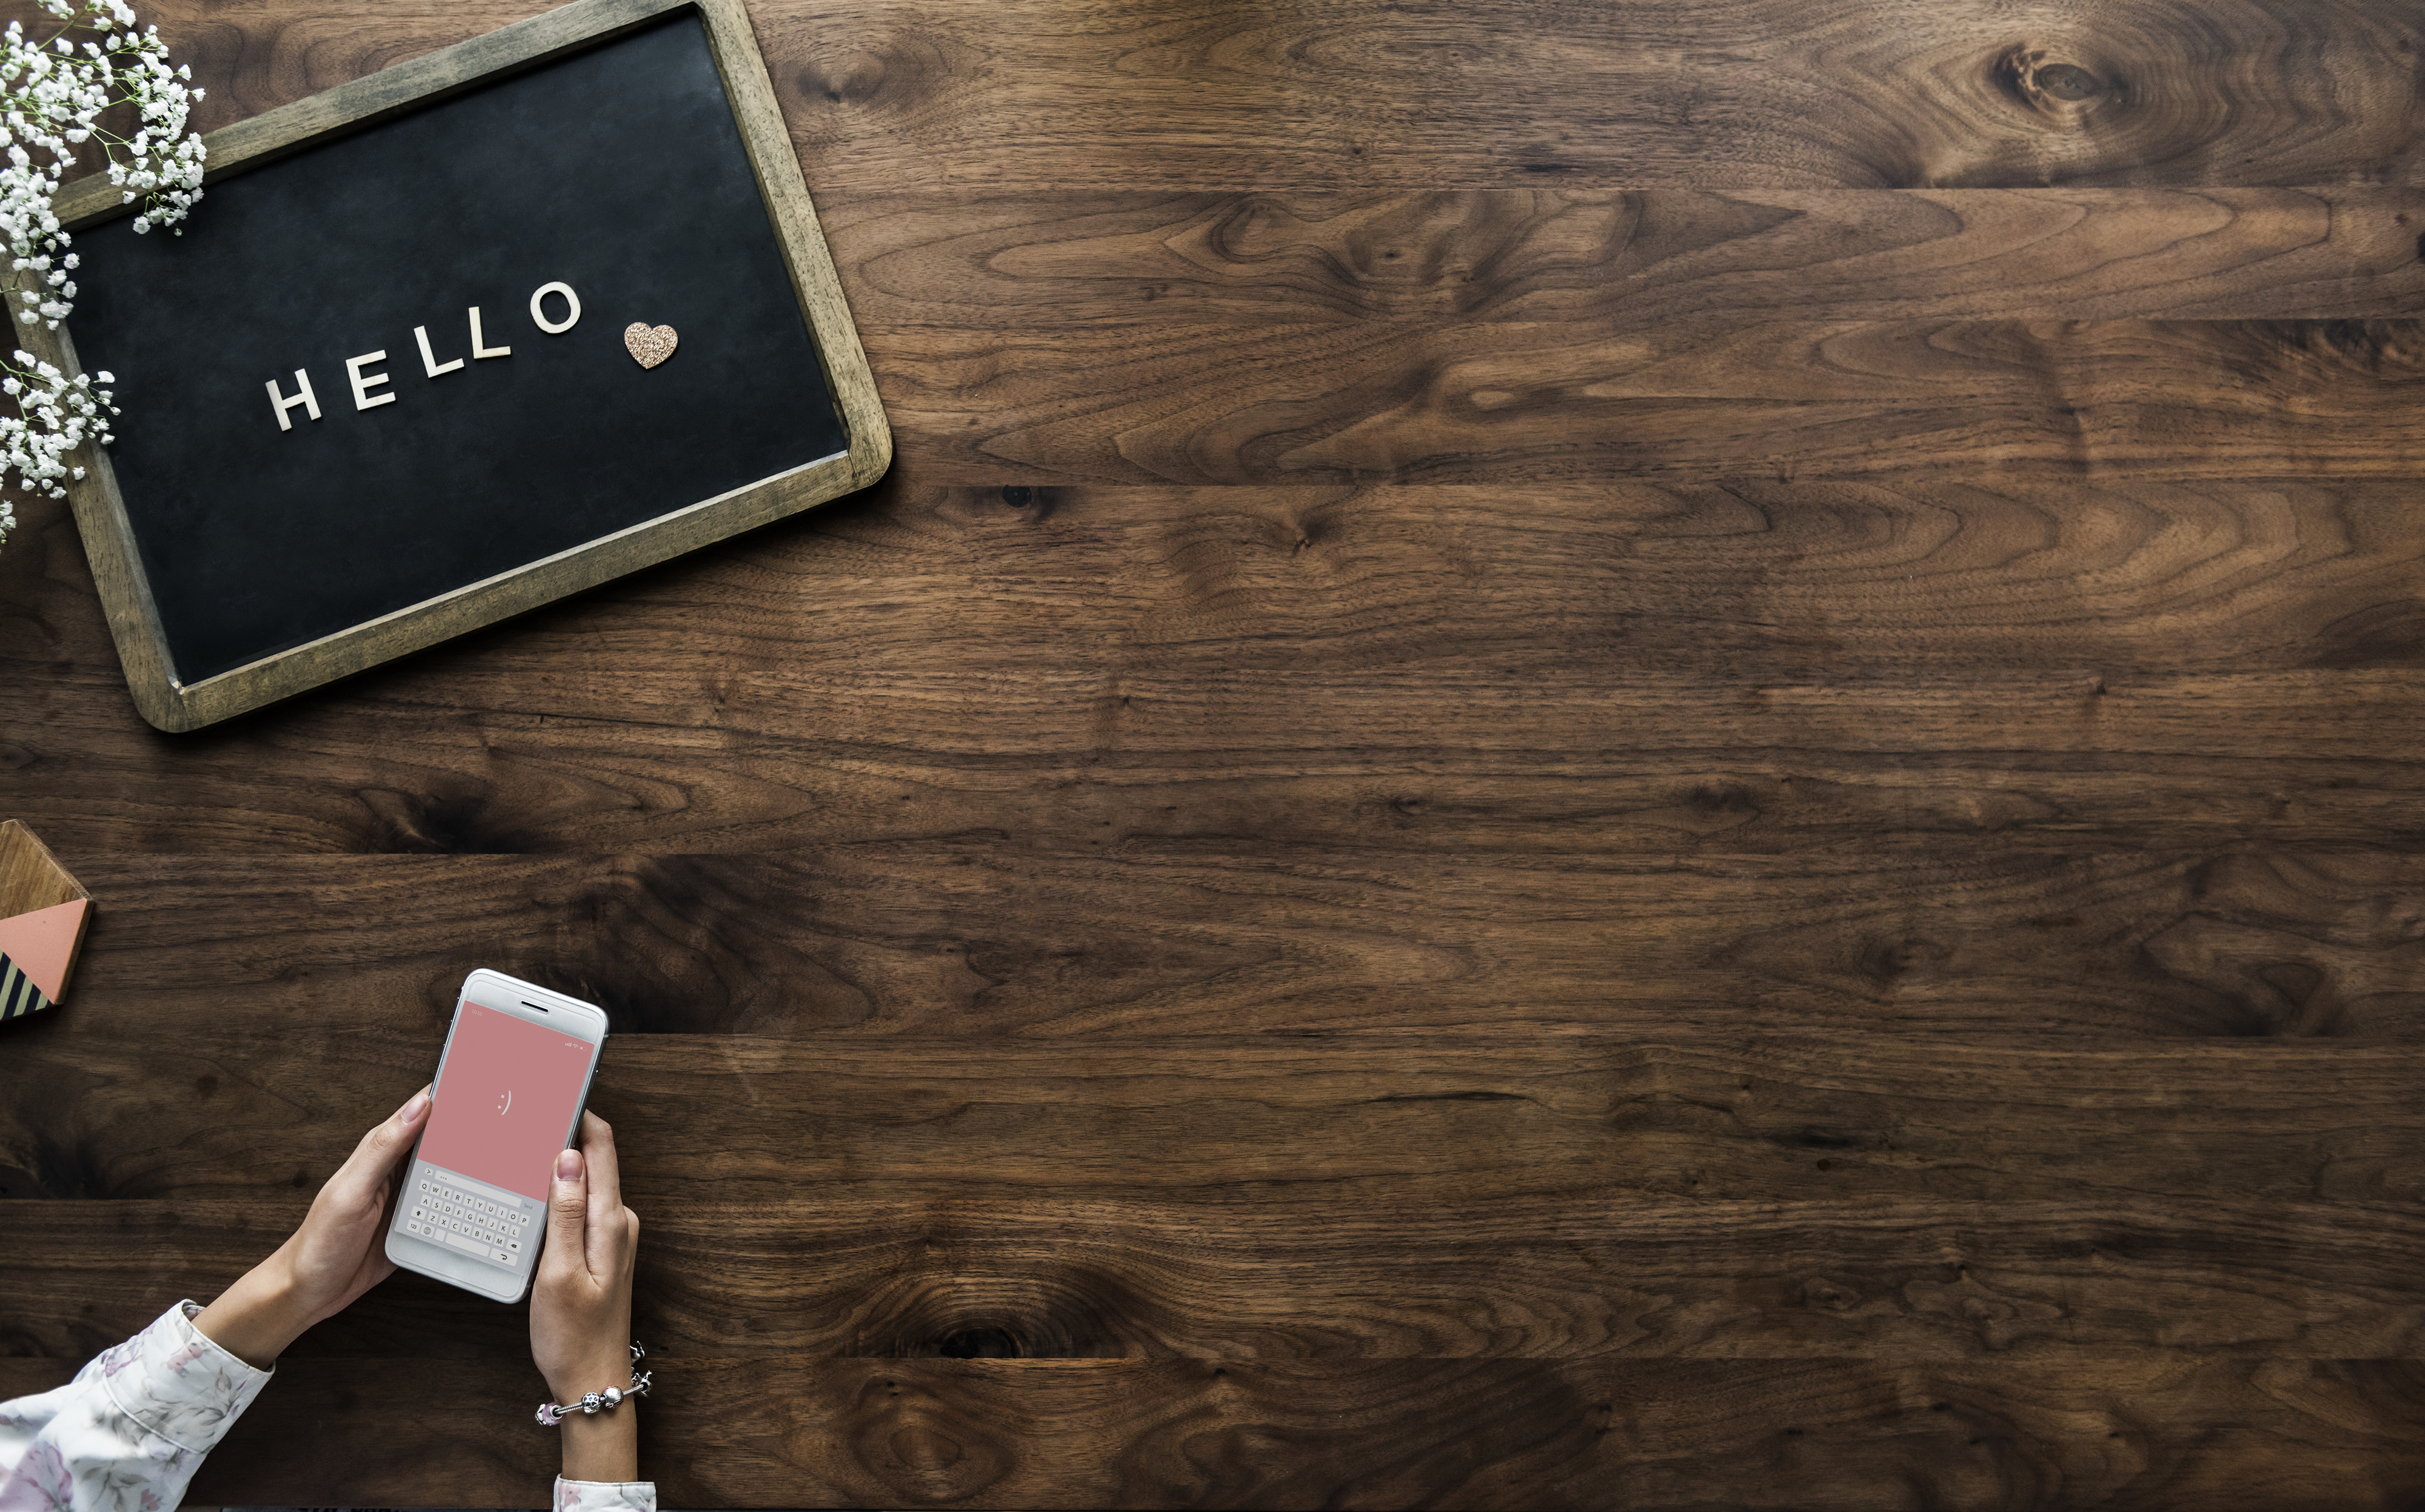
aerial, alphabet, alphabets, background, black board, board, cafe, casual, chat, communication, connection, copy space, design, design space, dialog, digital device, flat lay, flatlay, font, greeting, hand, hello, hey, hi, internet, letter, letters, message, mobile phone, network, person, phone, smartphone, speech, talk, technology, text, texting, texture, typography, wireless, wooden, wooden table, writing, wood, floor, flooring, wood stain, hardwood, wood flooring